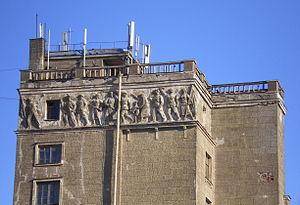
La rue Bolchaïa Morskaïa est une voie de Saint-Pétersbourg.